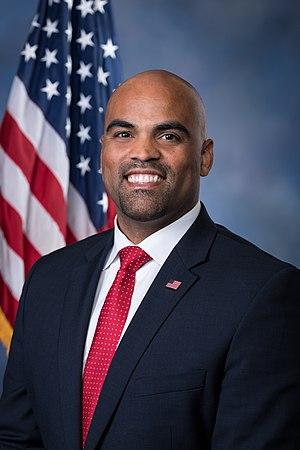
Colin Zachary Allred, né le 15 avril 1983 à Dallas, est un joueur de football américain, avocat et homme politique américain. Membre du Parti démocrate, il est élu du Texas à la Chambre des représentants des États-Unis depuis 2019.
Le Texas dispose de 36 élus à la chambre des représentants des États-Unis.